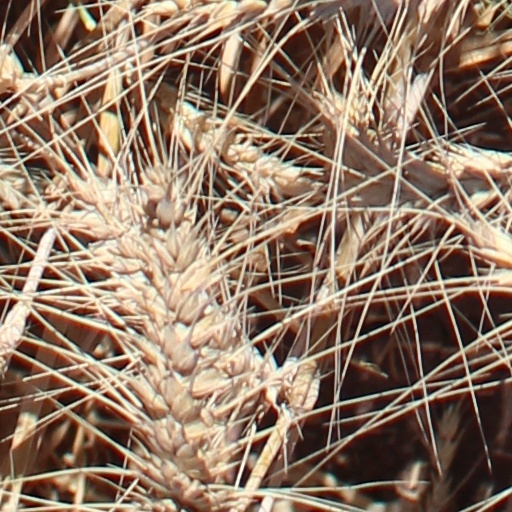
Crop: wheat